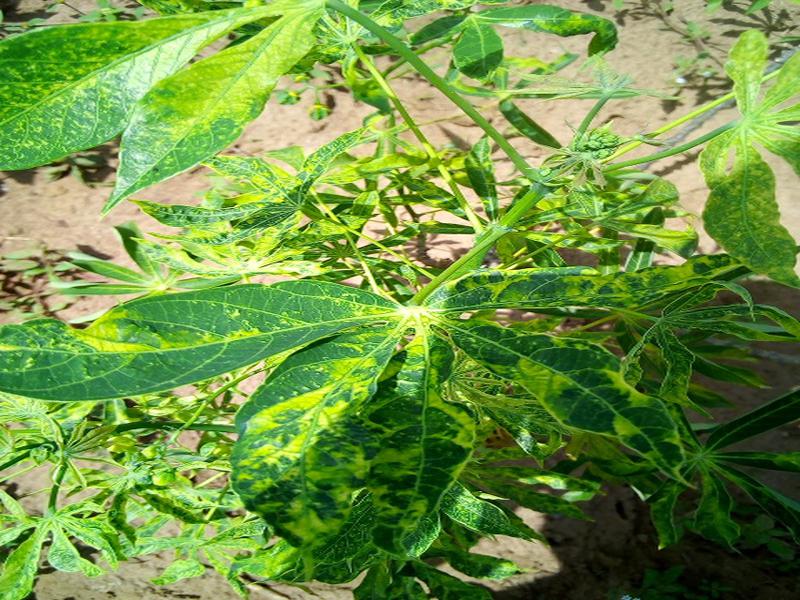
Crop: cassava
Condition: mosaic_disease